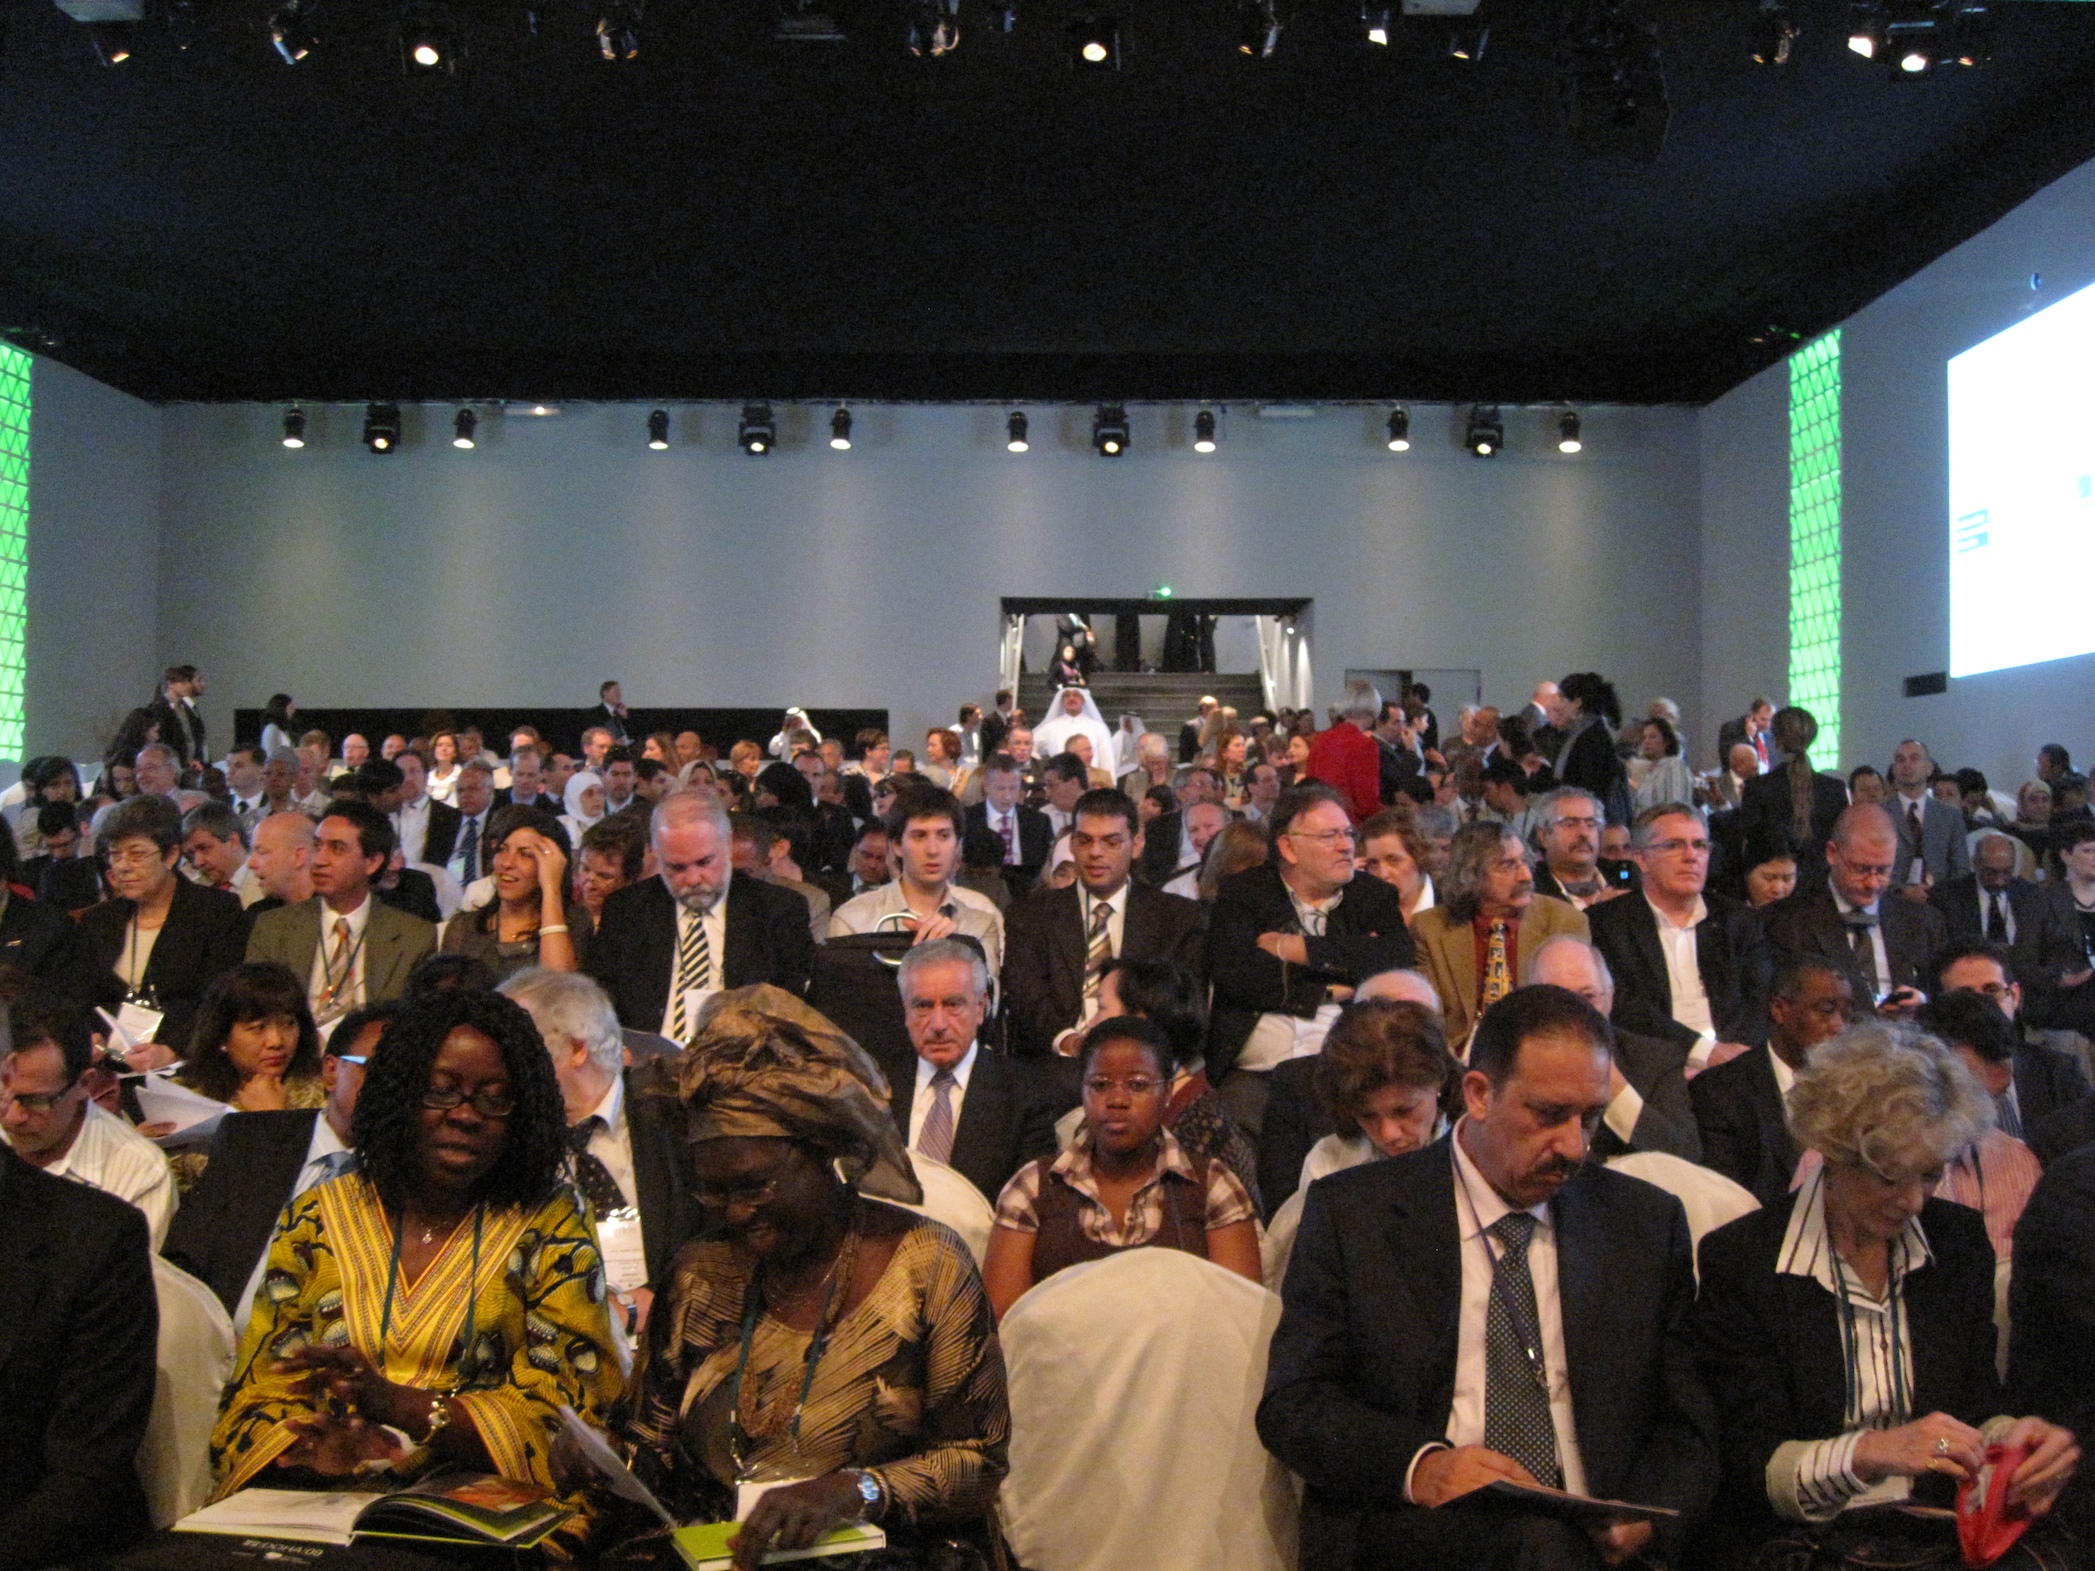
audience, orchestra, lecture, wise09, convention, academic conference